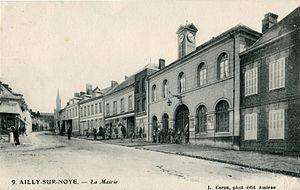
Ailly-sur-Noye est une commune française située dans le département de la Somme en région Hauts-de-France.